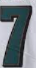
Number: 7